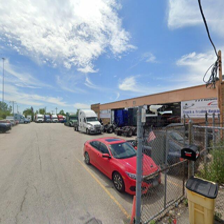
Label: streetView